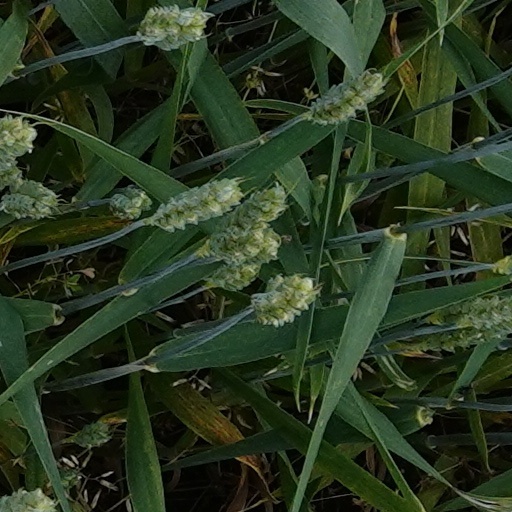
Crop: wheat